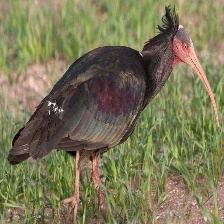
Species: BALD IBIS
Scientific name: GERONTICUS EREMITA